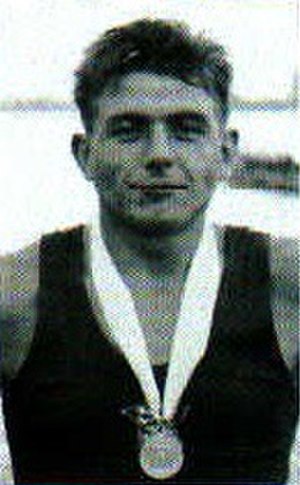
Jiří Havlis
Jiří Havlis
Jiří Havlis var en tjekkisk roer og olympisk guldvinder.